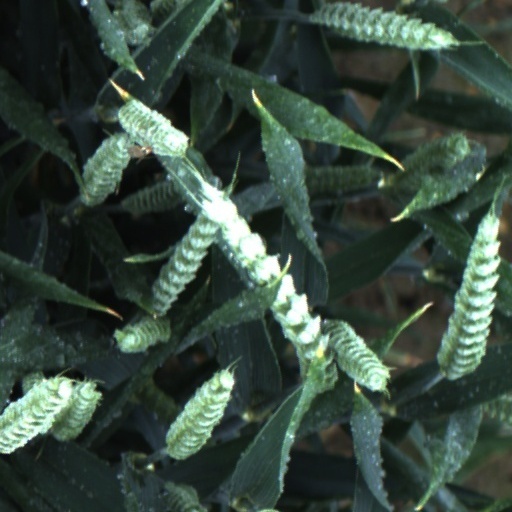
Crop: wheat